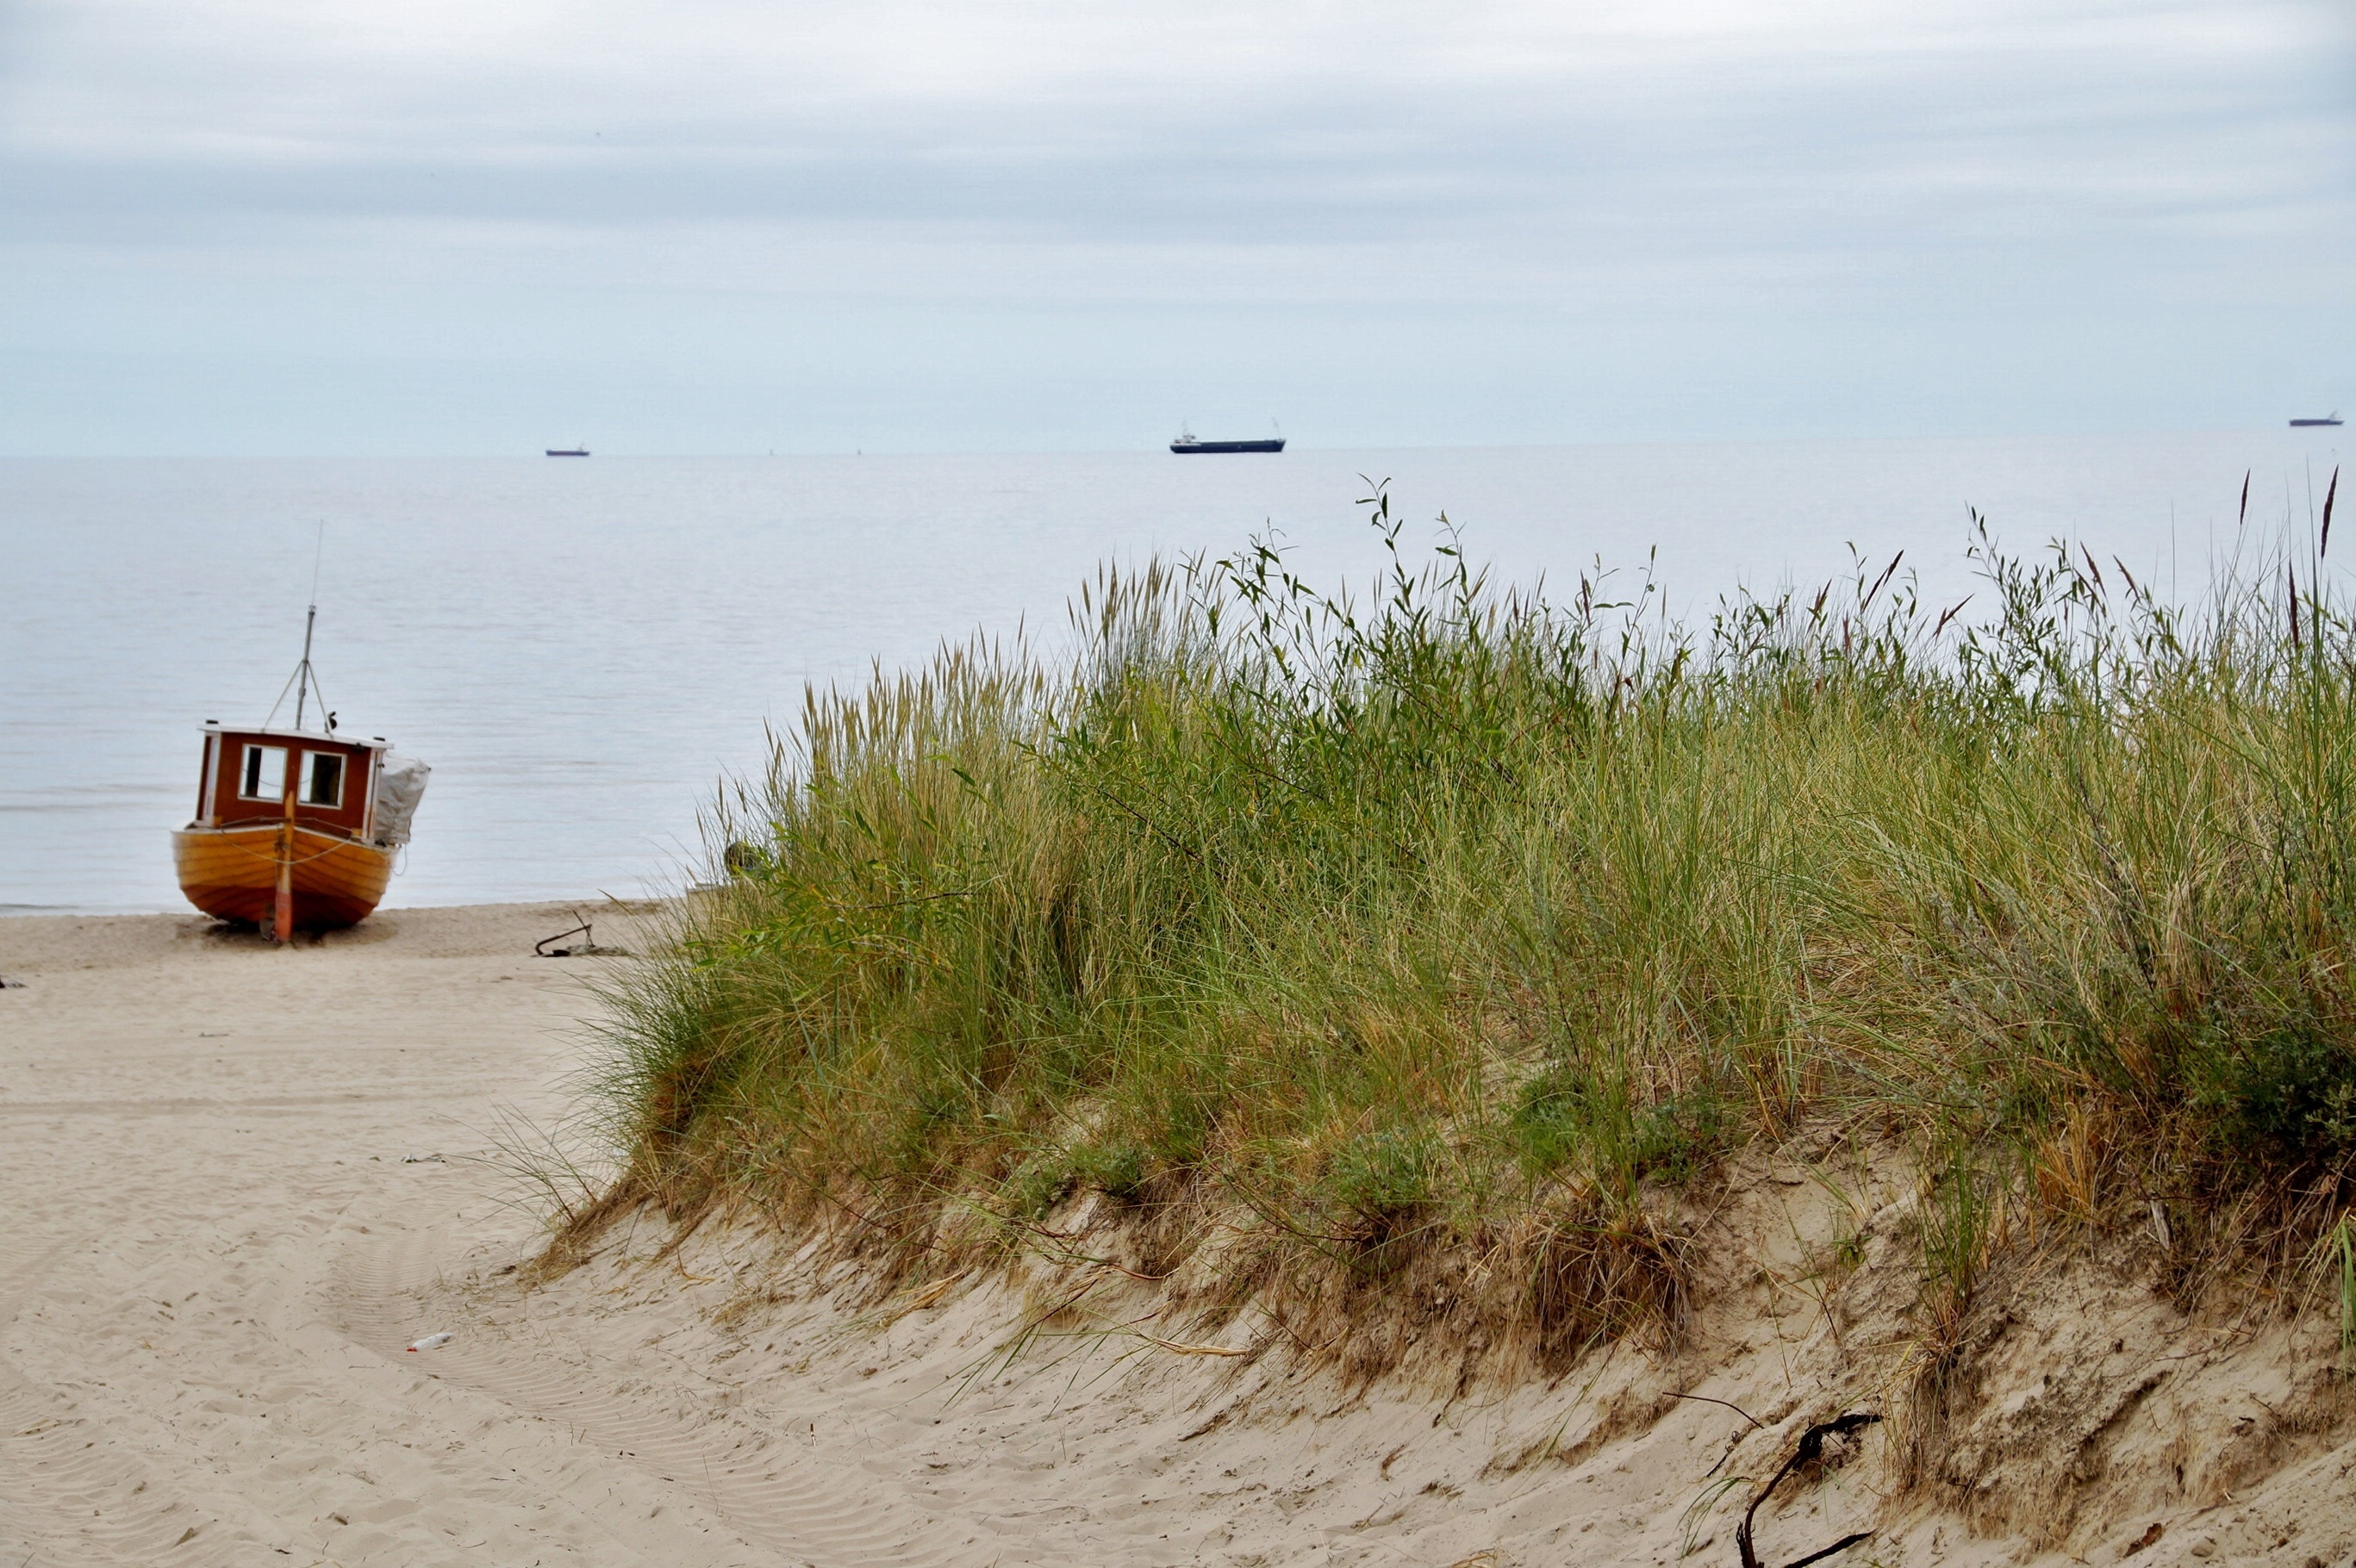
beach, sea, coast, path, sand, ocean, marsh, boat, rowboat, dune, shore, vehicle, bay, waterway, dunes, wetland, habitat, ecosystem, landform, the trail, natural environment